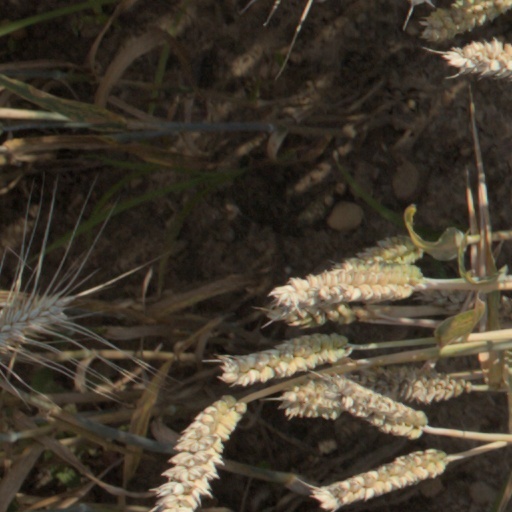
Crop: wheat